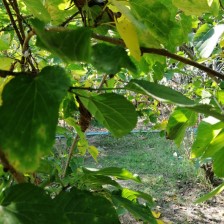
Variety: WhiteKing